Guus van Hecking Colenbrander

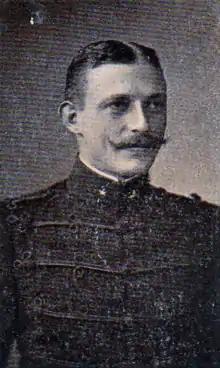

Guus van Hecking Colenbrander (7 November 1887 in Surabaya – 13 March 1945 in Zeist) was a Dutch football player. He played for the Netherlands national football team (1908).